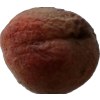
Label: peach